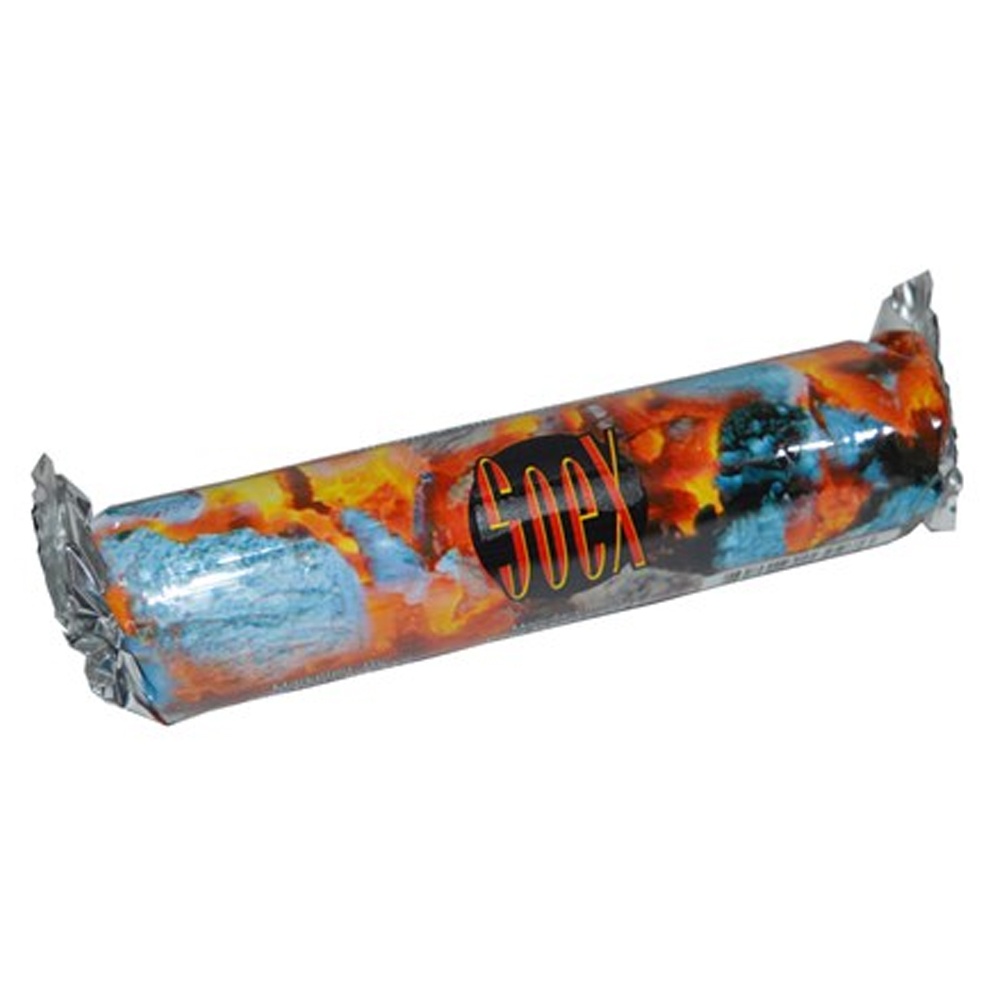
Soex Quick Lite Premium Coals
Larger hub coals
Brand: Not specified
Category: Home & Garden > Kitchen & Dining > Kitchen Appliance Accessories > Outdoor Grill Accessories > Barbecue Briquettes > Binchotan Charcoal